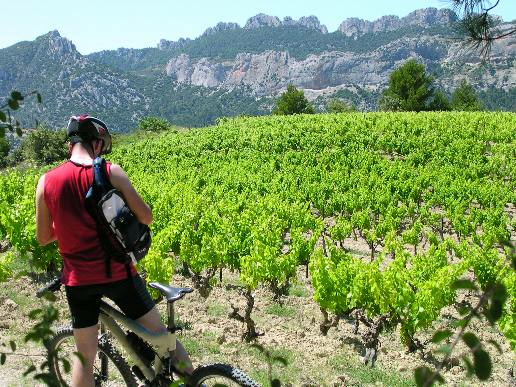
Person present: Yes